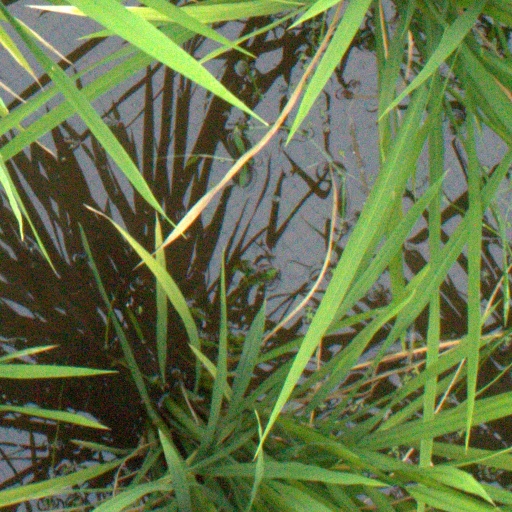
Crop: rice